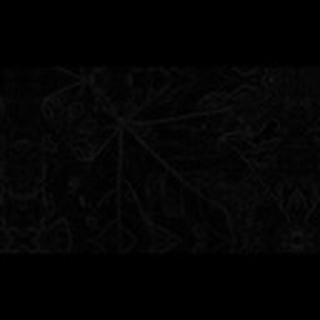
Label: cotton_target_spot